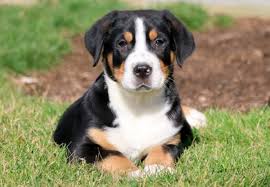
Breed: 234-n000091-Appenzeller